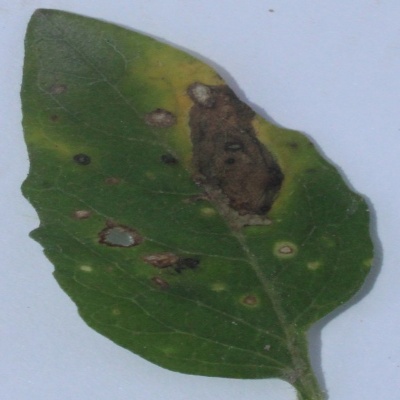
Crop: Tomato
Condition: septoria leaf spot